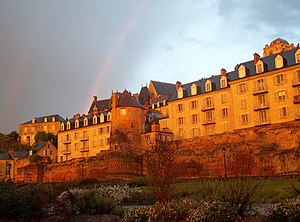
Le Mans
Gallo-romerske mur
Le Mans er en by i Frankrig, beliggende ved Sarthe-floden. Den er hovedstad i départementet Sarthe. Den er mest kendt for 24-timers racerløbet i Le Mans.